Central Islip Recreation Center

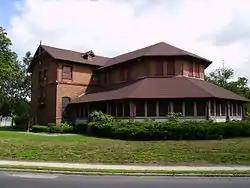
One of five buildings of the C.I. Rec Center

Historic Central Islip Recreation Center Building, located on 555 Clayton Street in Central Islip, New York, was constructed in the late 19th century as part of the Central Islip State Hospital First Colony.